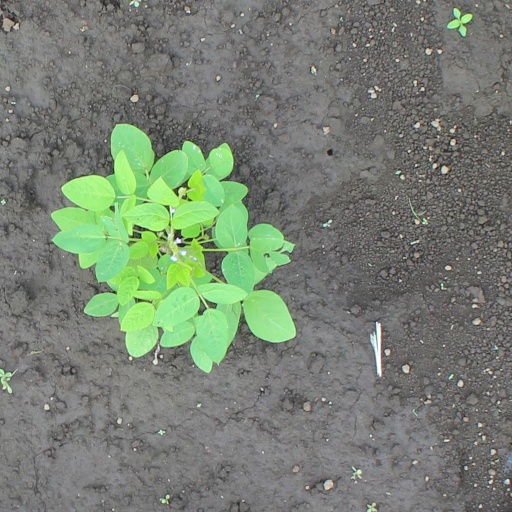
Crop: soybean